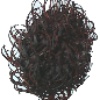
Label: rambutan